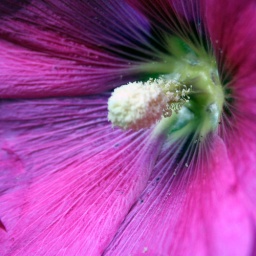
white solid rain in a purple flower